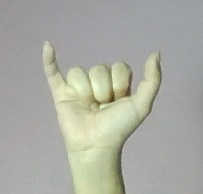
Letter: ya